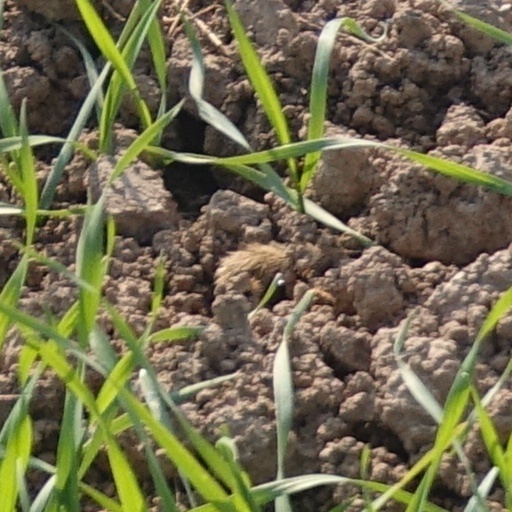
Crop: wheat